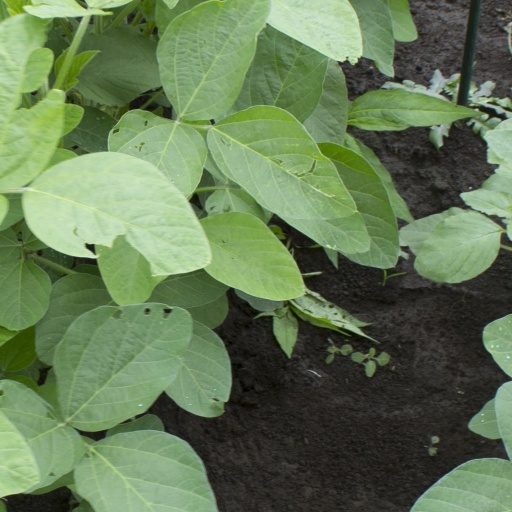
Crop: soybean